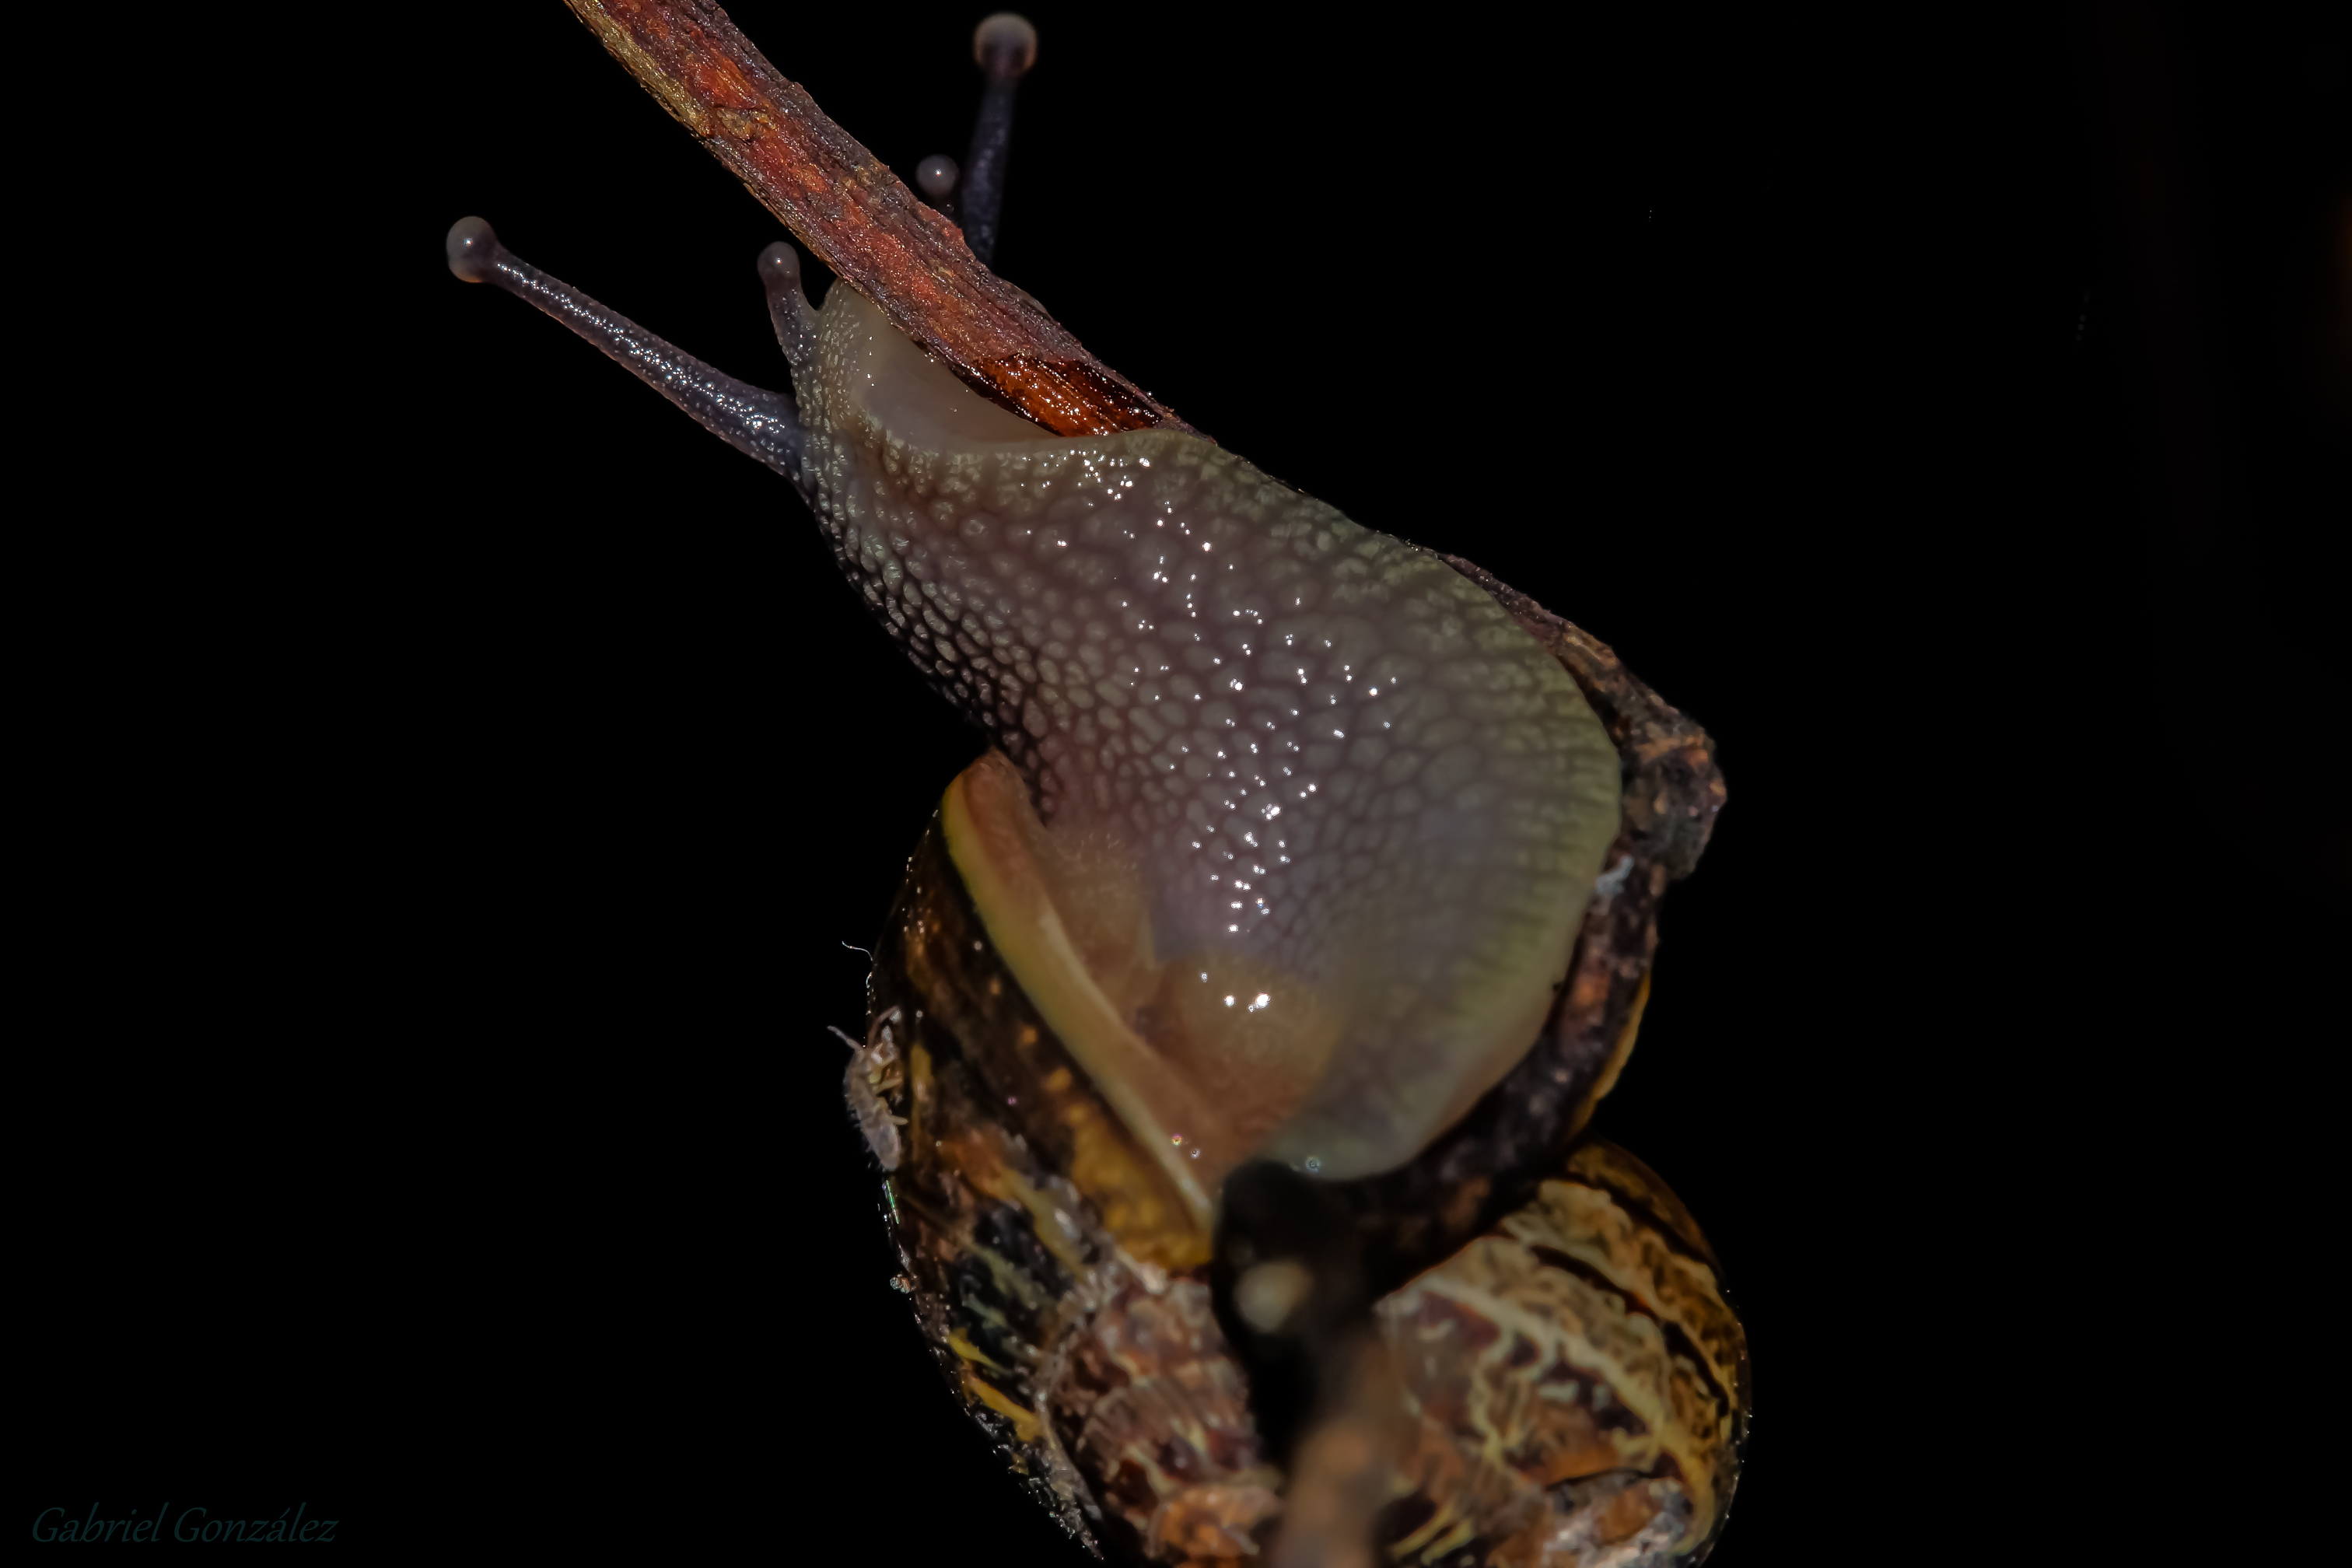
nature, photo, macro, biology, invertebrate, snail, animals, naturaleza, a77, molluscs, g, ggl1, gaby1, xovesphoto, animales, sonya77, caracoles, gphoto, gabrielcorua, xelodegalicia, tamron180mmmacro, snails and slugs